Abzac, Charente

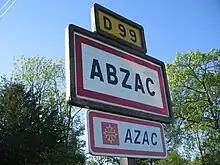
Abzac street sign in April 2011

Prehistoric remains and antiquities in Abzac indicates an ancient settlement. Abzac was part of the old province of Limousin, and the people of the village spoke the Limousin dialect.